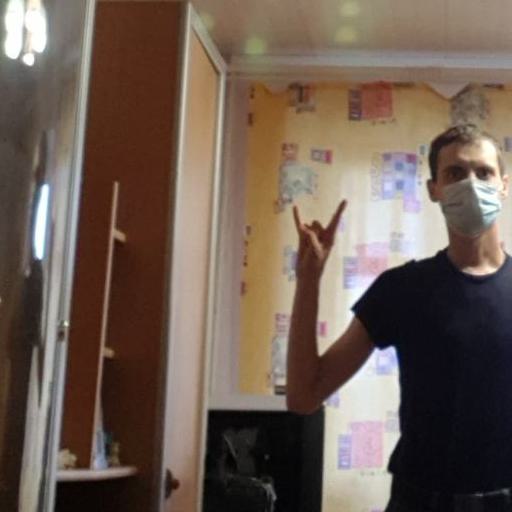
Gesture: rock